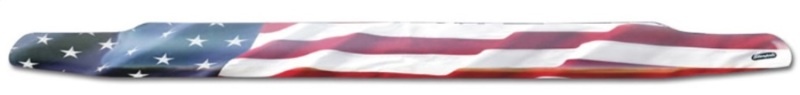
Stampede 2016-2019 Nissan Titan XD Vigilante Premium Hood Protector - Flag - 2418-41
Description: Stampede 2016-2019 Nissan Titan XD Vigilante Premium Hood Protector - Flag Category: Deflectors, Hood Deflectors, MFR SKU: 2418-41 Proposition 65: Some parts are not legal for use in California or other states with similar laws and regulations - More Information...
Brand: Stampede
Category: Vehicles & Parts > Vehicle Parts & Accessories > Vehicle Safety & Security > Vehicle Safety Equipment